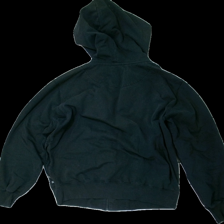
View: back
Type: Hoodie
Category: Unisex
Brand: Not in the list
Brand text on label: Tesxstar
Colors: Black
Material: 65% Cotton 35% Polyester
Cut: Regular
Size: XL
Price range: <50
Recommended usage: Export
Description: Black hoodie with zipper
Comment: washed out